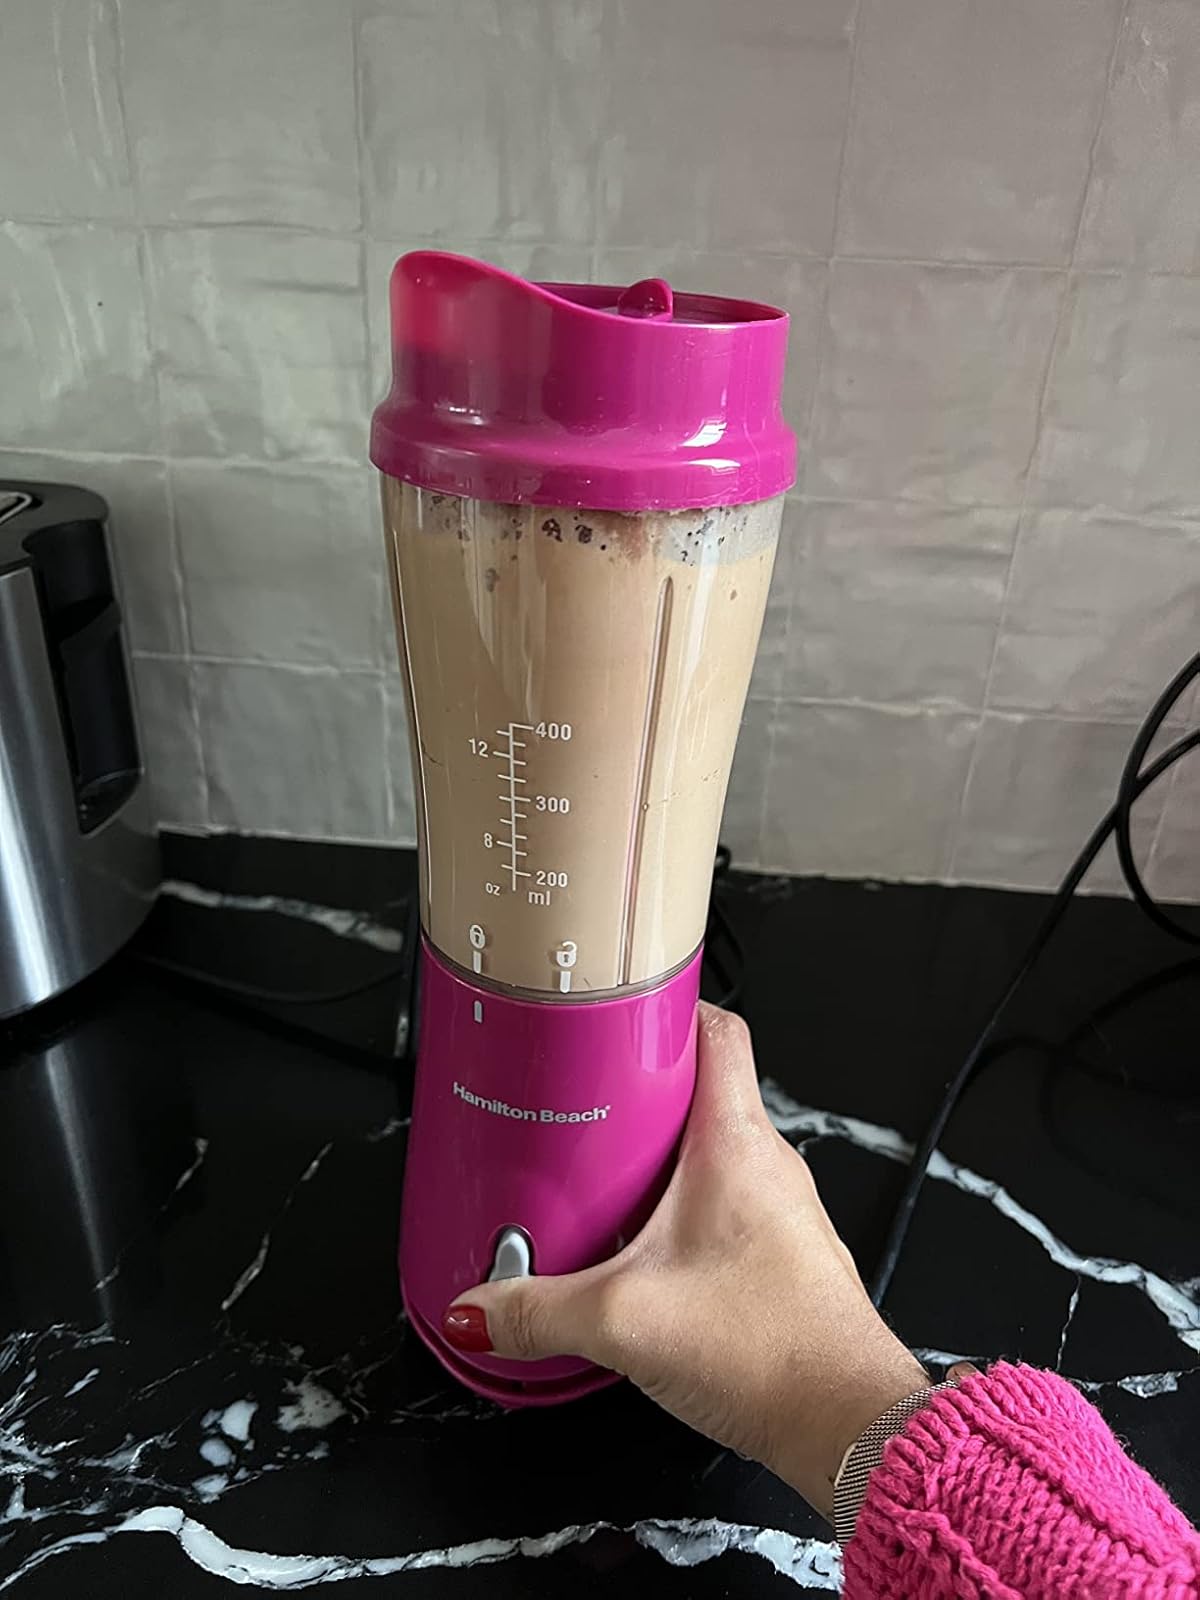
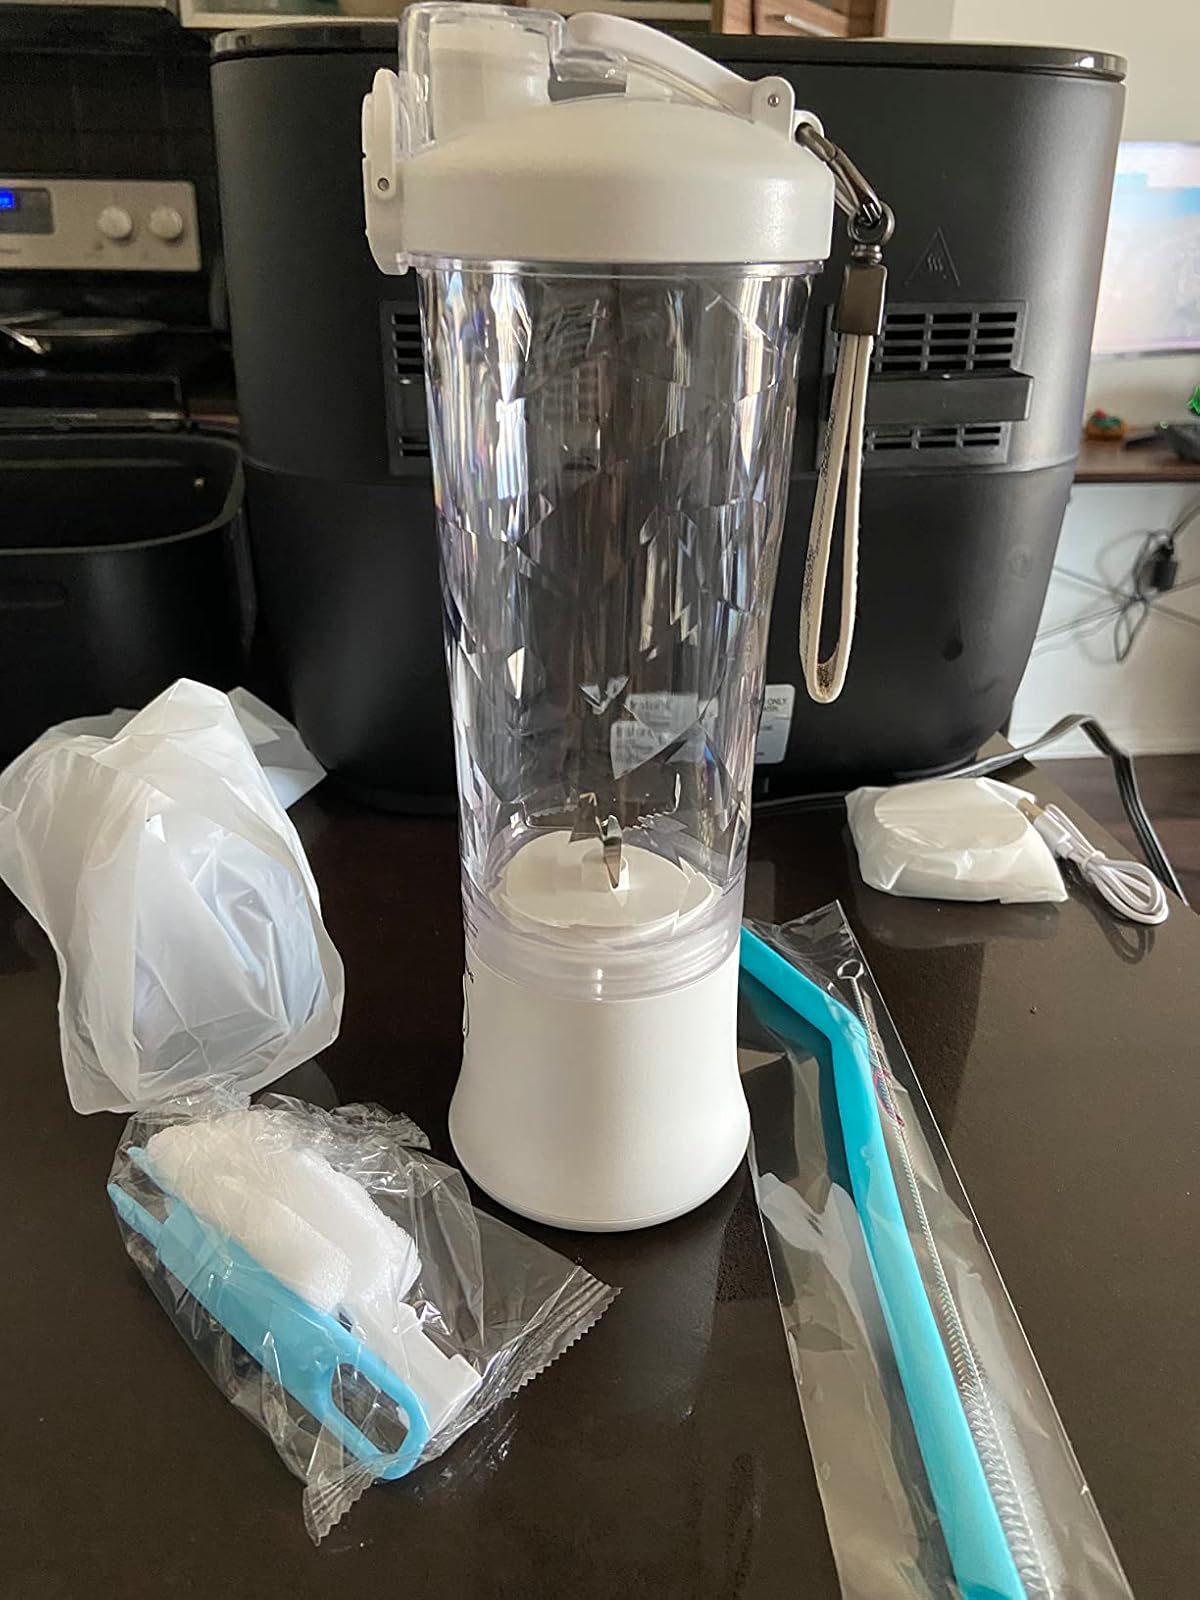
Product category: items_blender
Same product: no